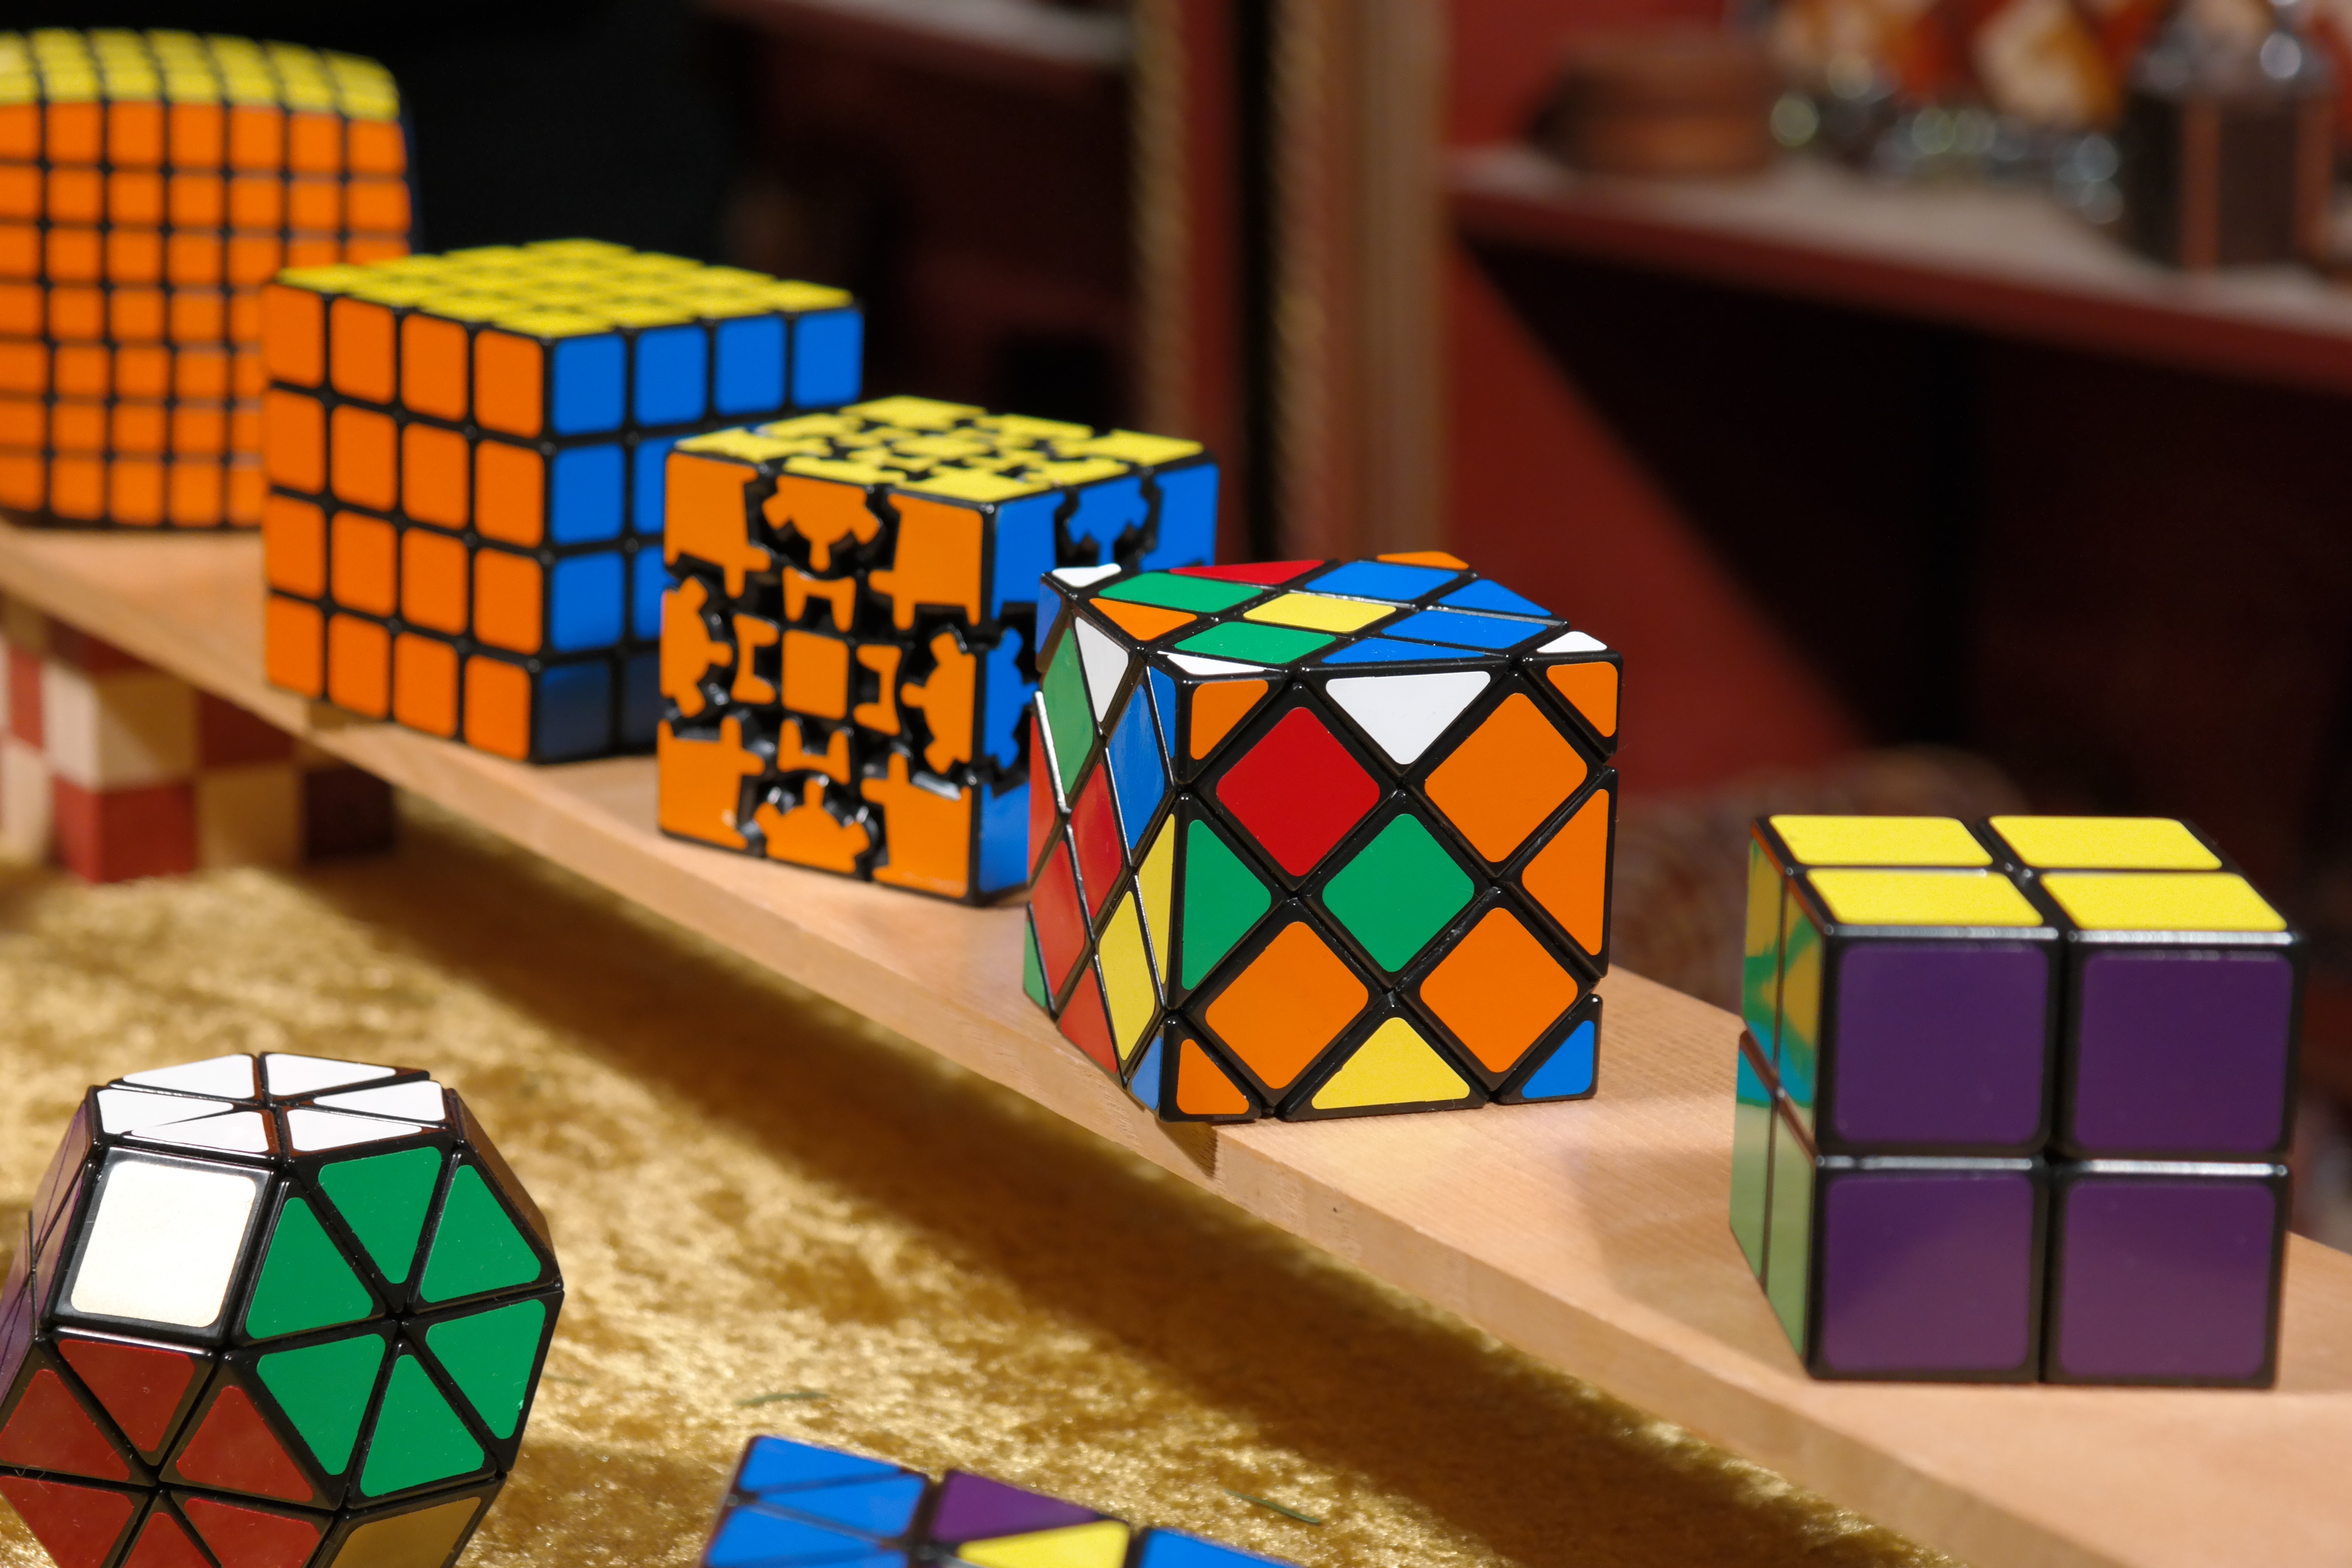
play, metal, toy, runaway, stand, stall, toys, christmas market, puzzle, patience, difficult, tiefensch rfe, christmas stand, sales stand, tricky, patience games, puzzle piece, rubik's cube, magic cube, mechanical puzzle